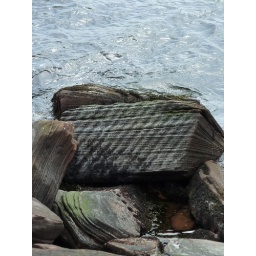
in the rock and water